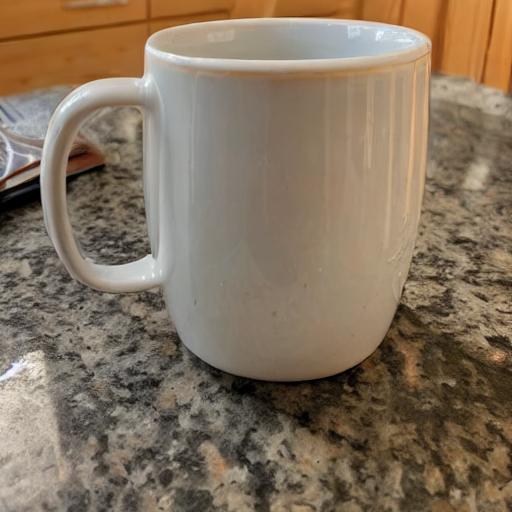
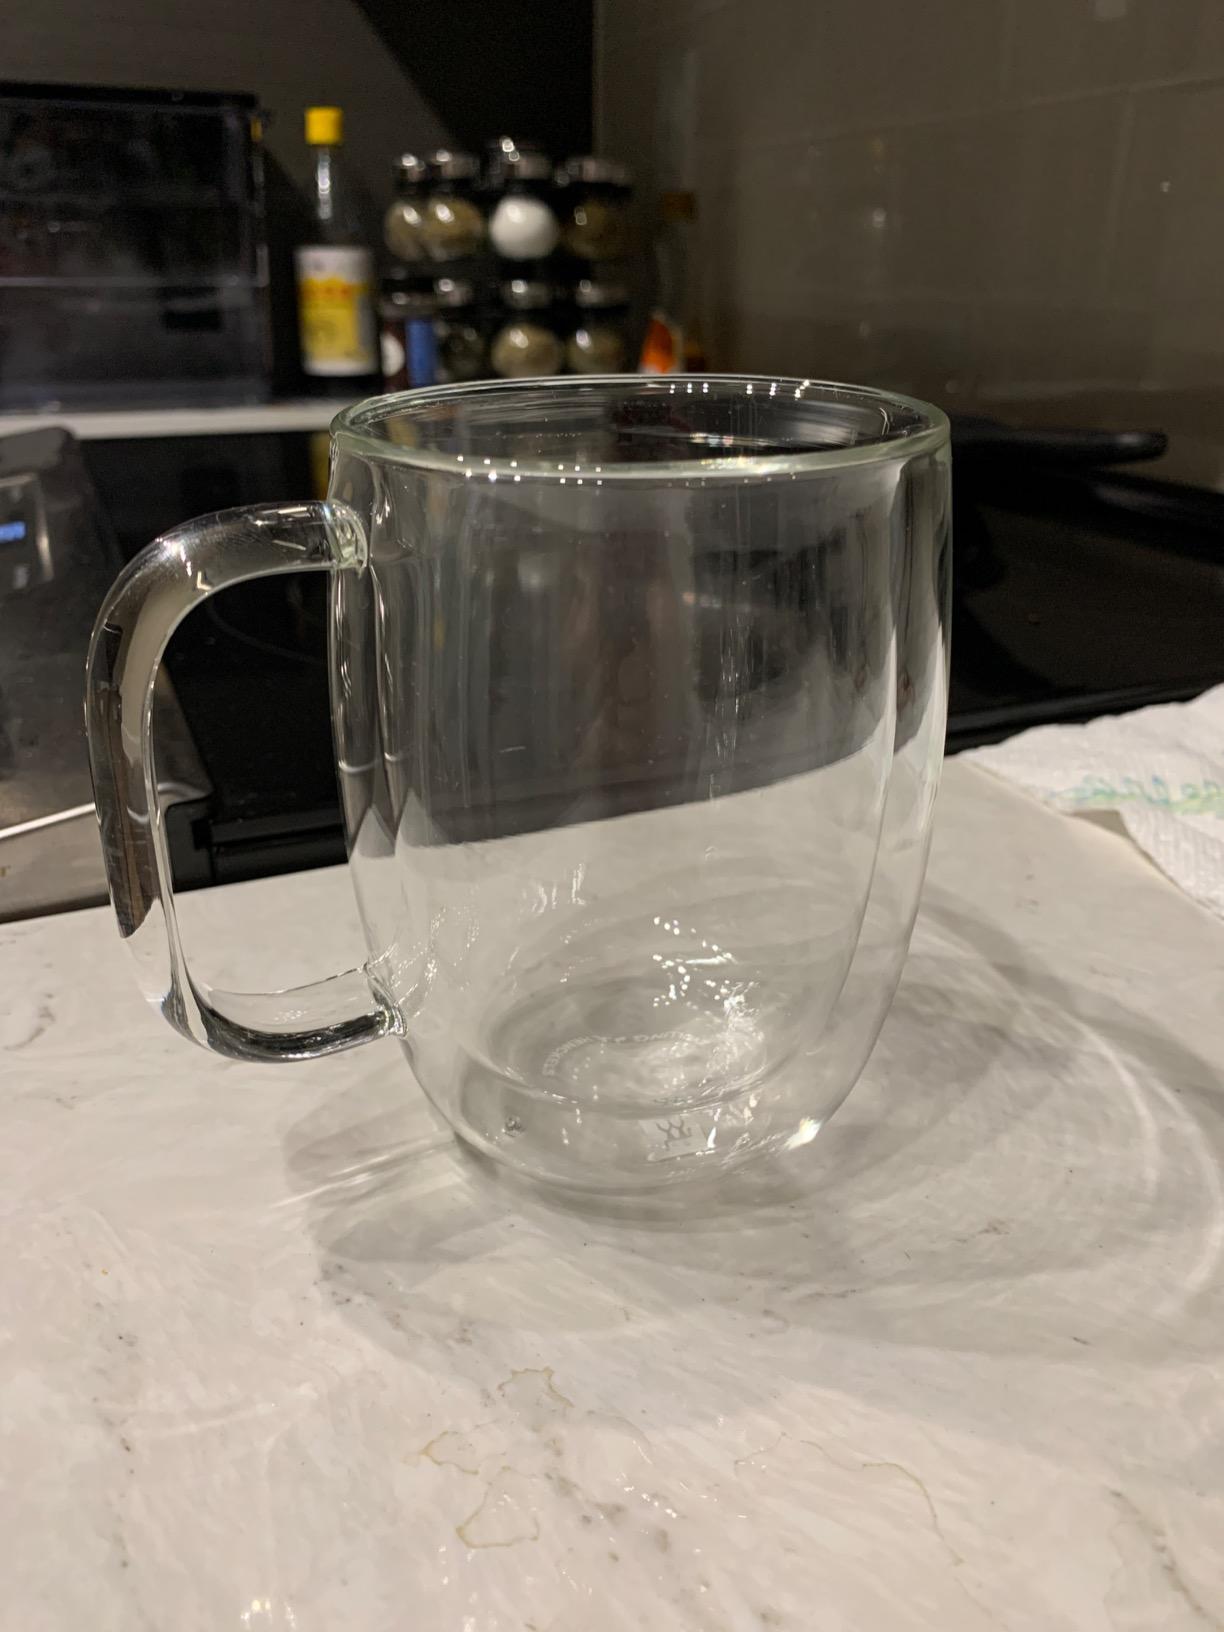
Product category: items_mug
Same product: no